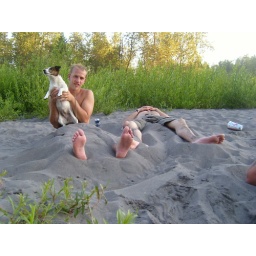
dillan found a dog in the sand